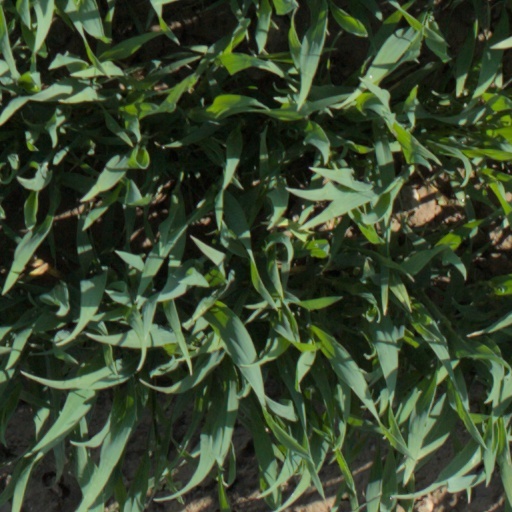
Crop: wheat